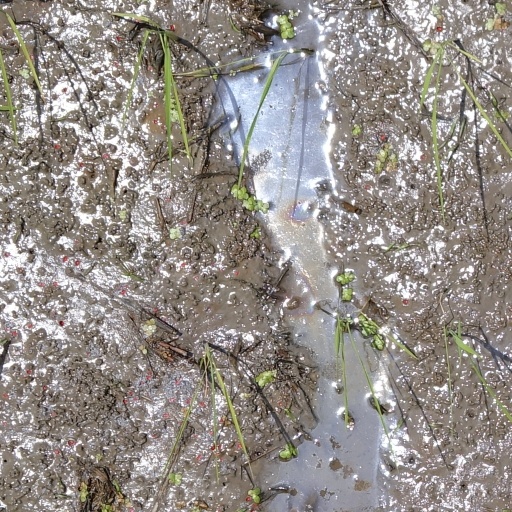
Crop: rice